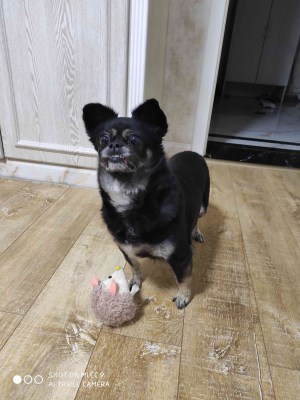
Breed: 3336-n000121-chinese_rural_dog